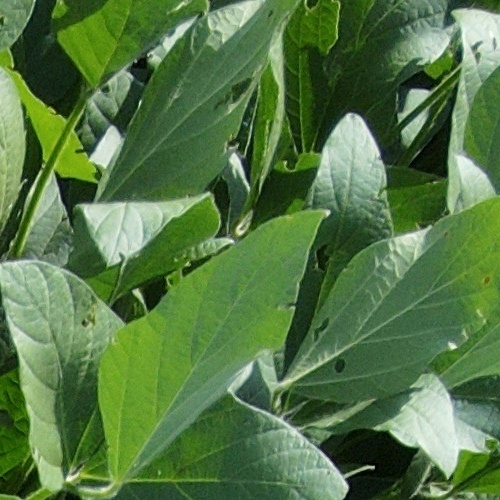
Label: Caterpillar